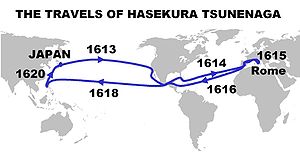
Hasekura Tsunenaga
Hasekuras rejserute på missionen til Rom
Hasekura Rokuemon Tsunenaga, i samtiden i Europa også kendt som Faxecura Rocuyemon, døbt i Spanien Francisco Felipe Faxecura, var en japansk samurai og undergiven til Date Masamune, daimyo i Sendai.